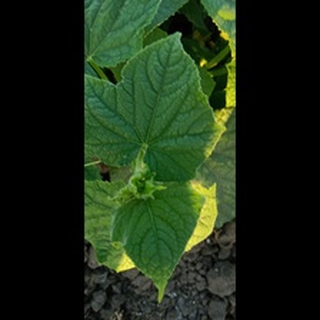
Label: healthy_cucumber